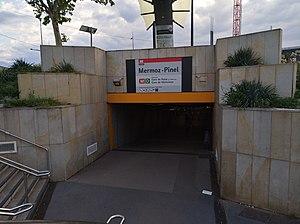
Entrée du métro Mermoz-Pinel (ligne D du métro de Lyon), côté Galeries Lafayette, à Bron.